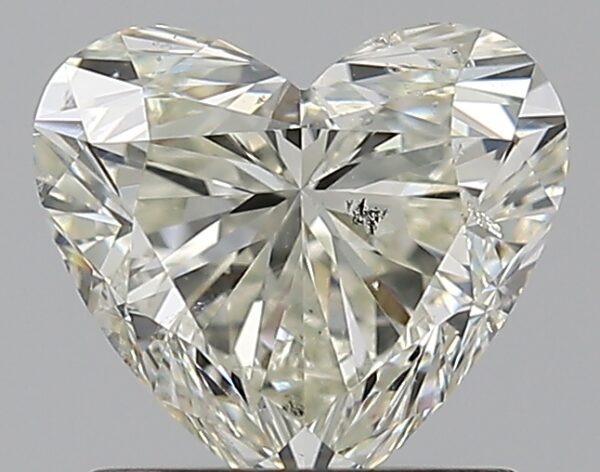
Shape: heart
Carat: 1.03
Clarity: SI2
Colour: L
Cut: EX
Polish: EX
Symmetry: EX
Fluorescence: F
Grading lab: GIA
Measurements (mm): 6.18 x 6.83 x 4.07